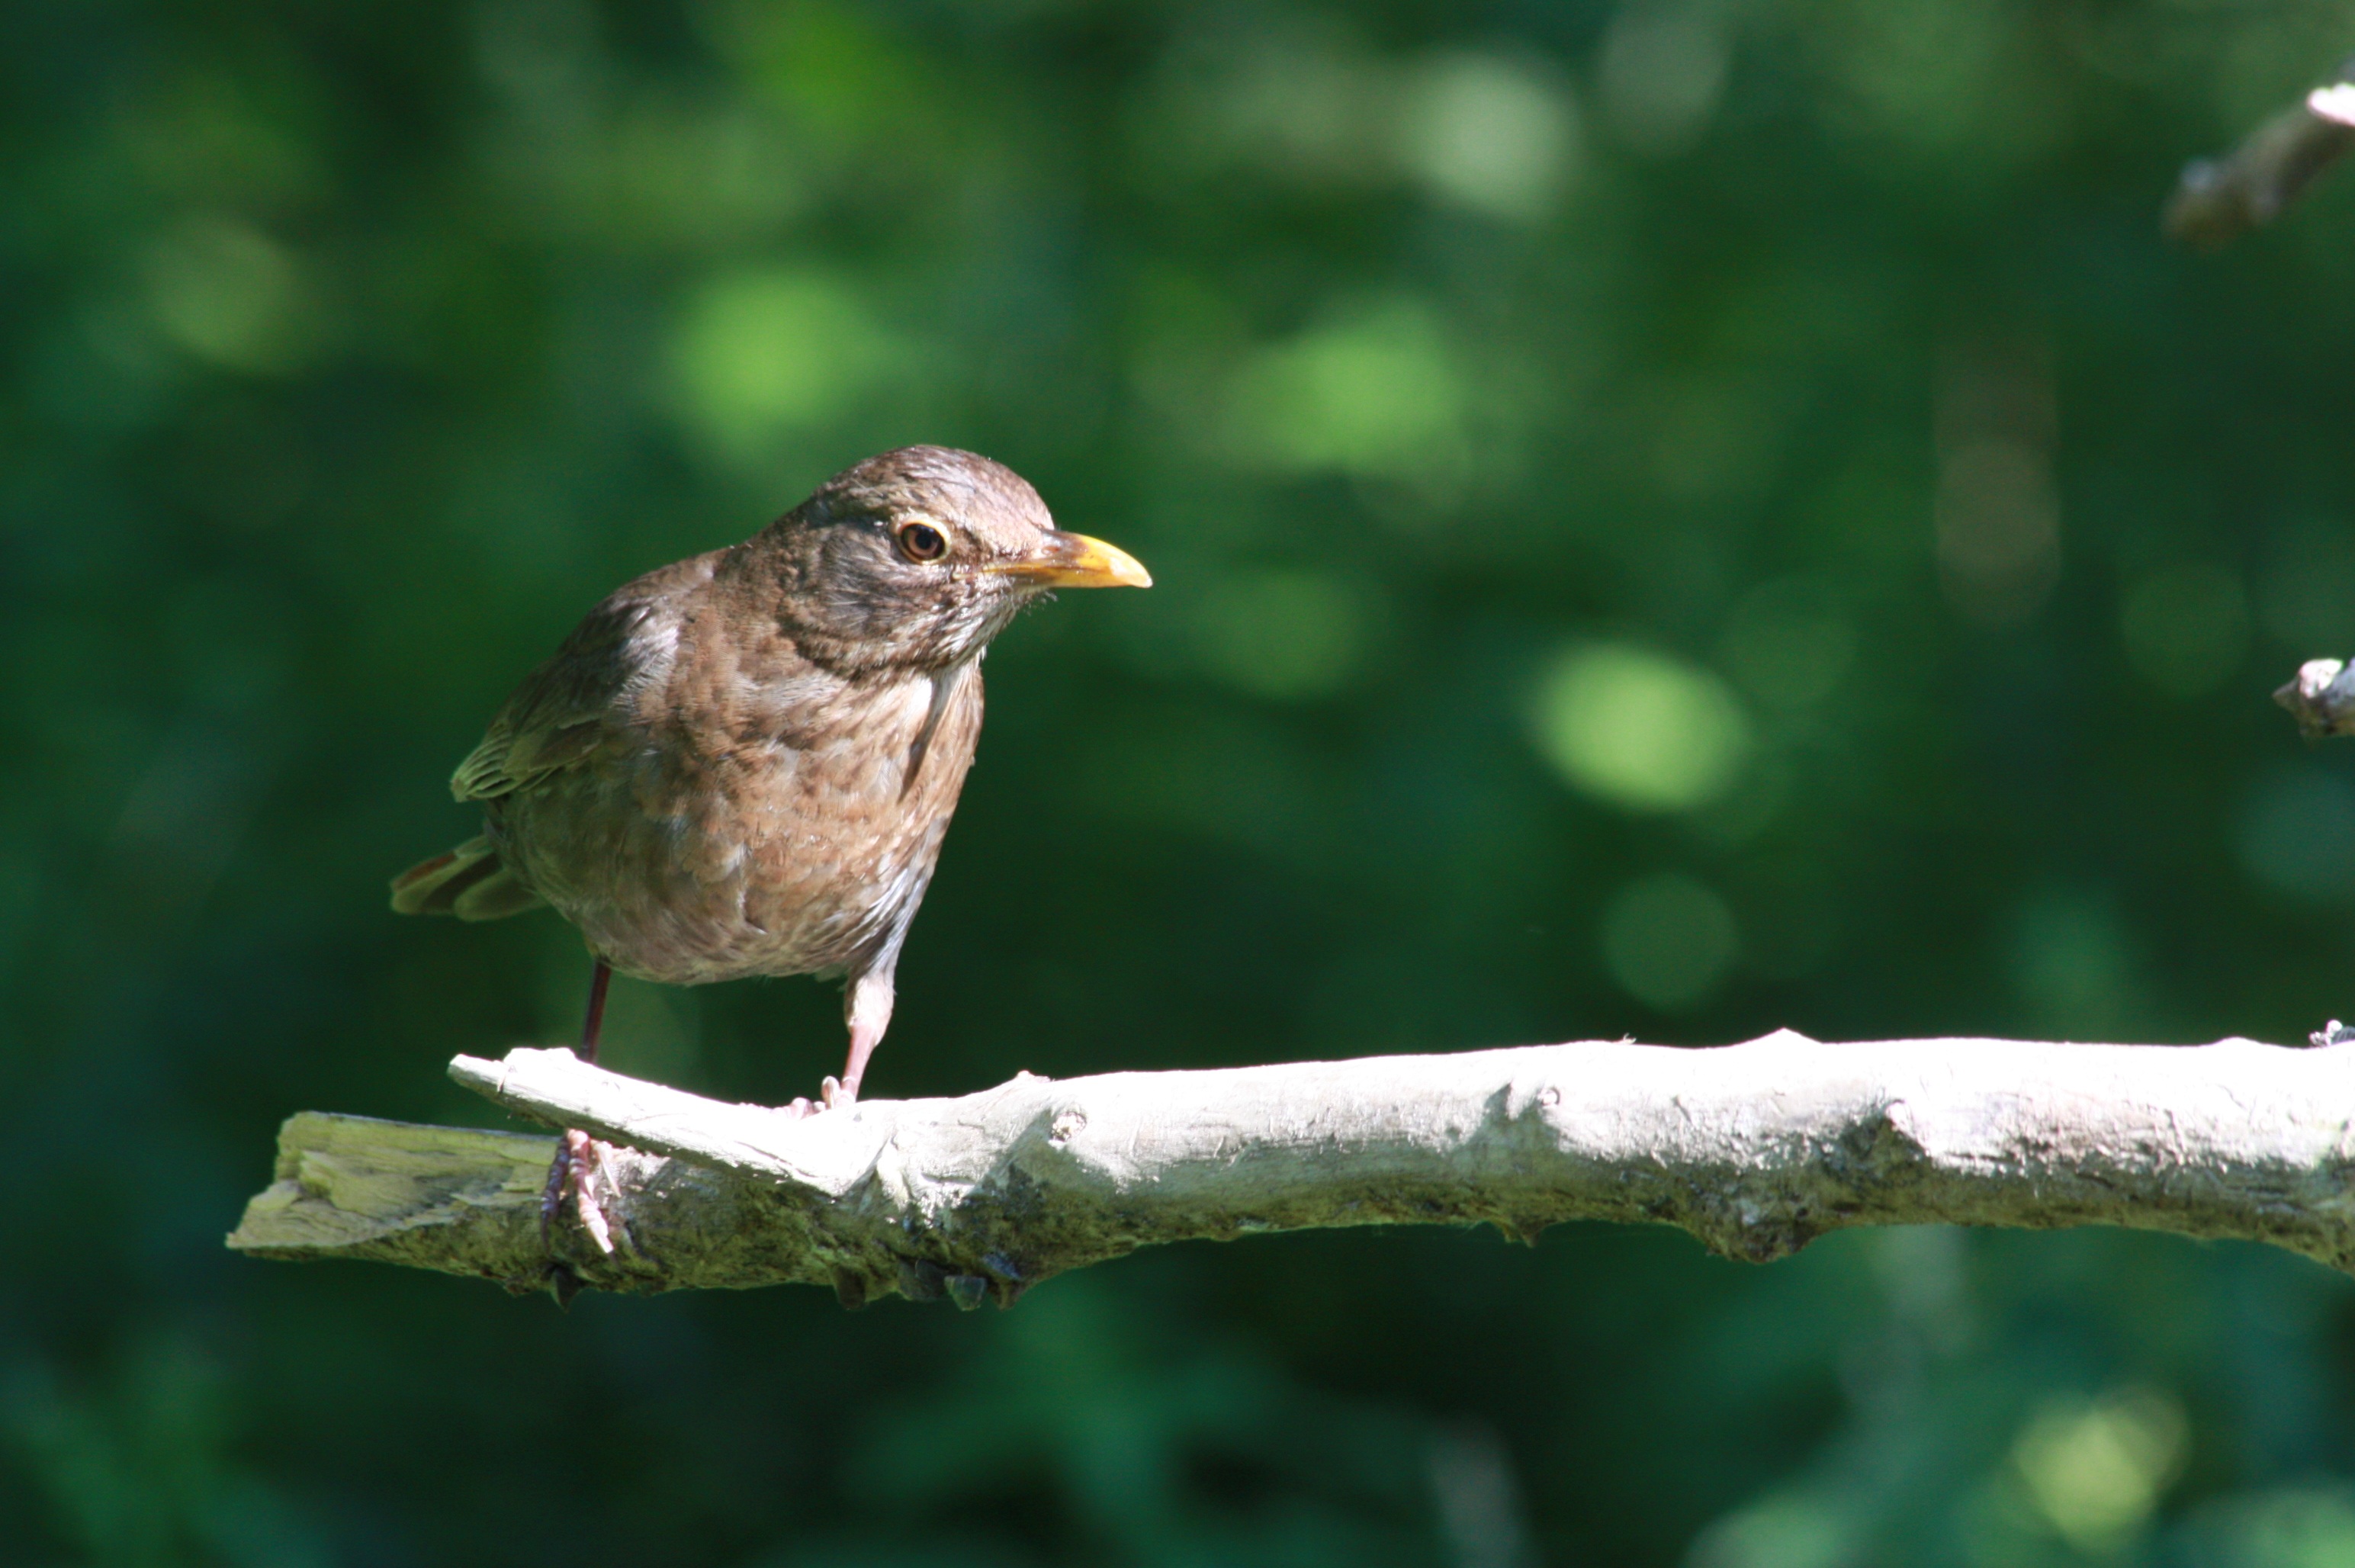
nature, forest, branch, bird, wildlife, green, beak, fauna, vertebrate, sparrow, finch, blackbird, wren, house sparrow, the sparrow, old world flycatcher, perching bird, emberizidae, nightingale